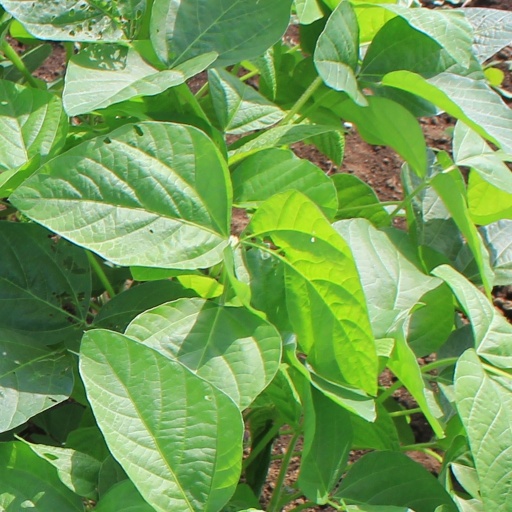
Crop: soybean